Second Army Corps (Spanish–American War)

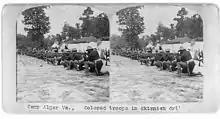
9th Battalion Ohio V. I Colored troops in skirmish drill, Camp Alger, Va.

Brigadier General Nelson D. Cole, U.S.V. took command June 20, 1898.